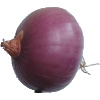
Label: Onion Red Peeled 1